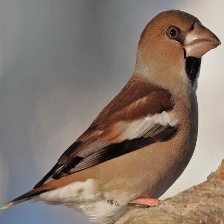
Species: HAWFINCH
Scientific name: COCCOTHRAUSTES COCCOTHRAUSTES